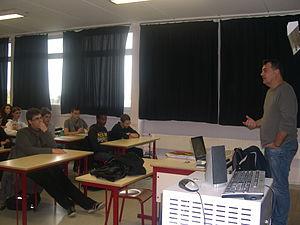
Venue de J. Alessandra ay lycée St Exupery de Fameck dans le cadre du festival du film arabe de Fameck
Le festival du film arabe de Fameck ou Cinémarabe se veut une vitrine de la culture arabe au cœur du bassin sidérurgique lorrain. L'idée de ce festival est née en 1990 au sein de la Cité Sociale de Fameck, vaste centre socio-culturel.